Audrey Donnithorne

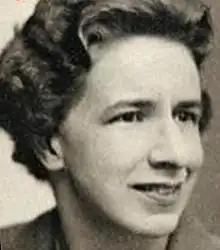
Audrey Donnithorne in 1958

Audrey Gladys Donnithorne (27 November 1922, Santai County, Sichuan, Republic of China – 9 June 2020, Hong Kong) was a British-Chinese political economist and missionary, prominent in her efforts to rebuild the Catholic Church in China—particularly the Catholic Church in Sichuan—after the Cultural Revolution.